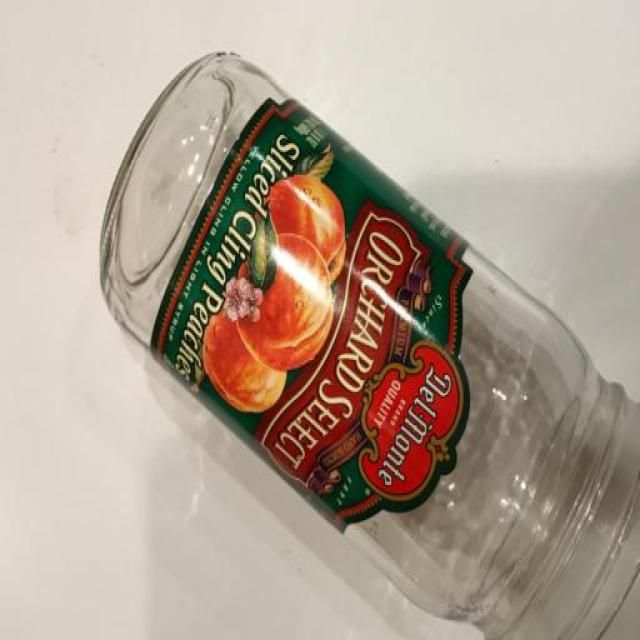
Label: glass